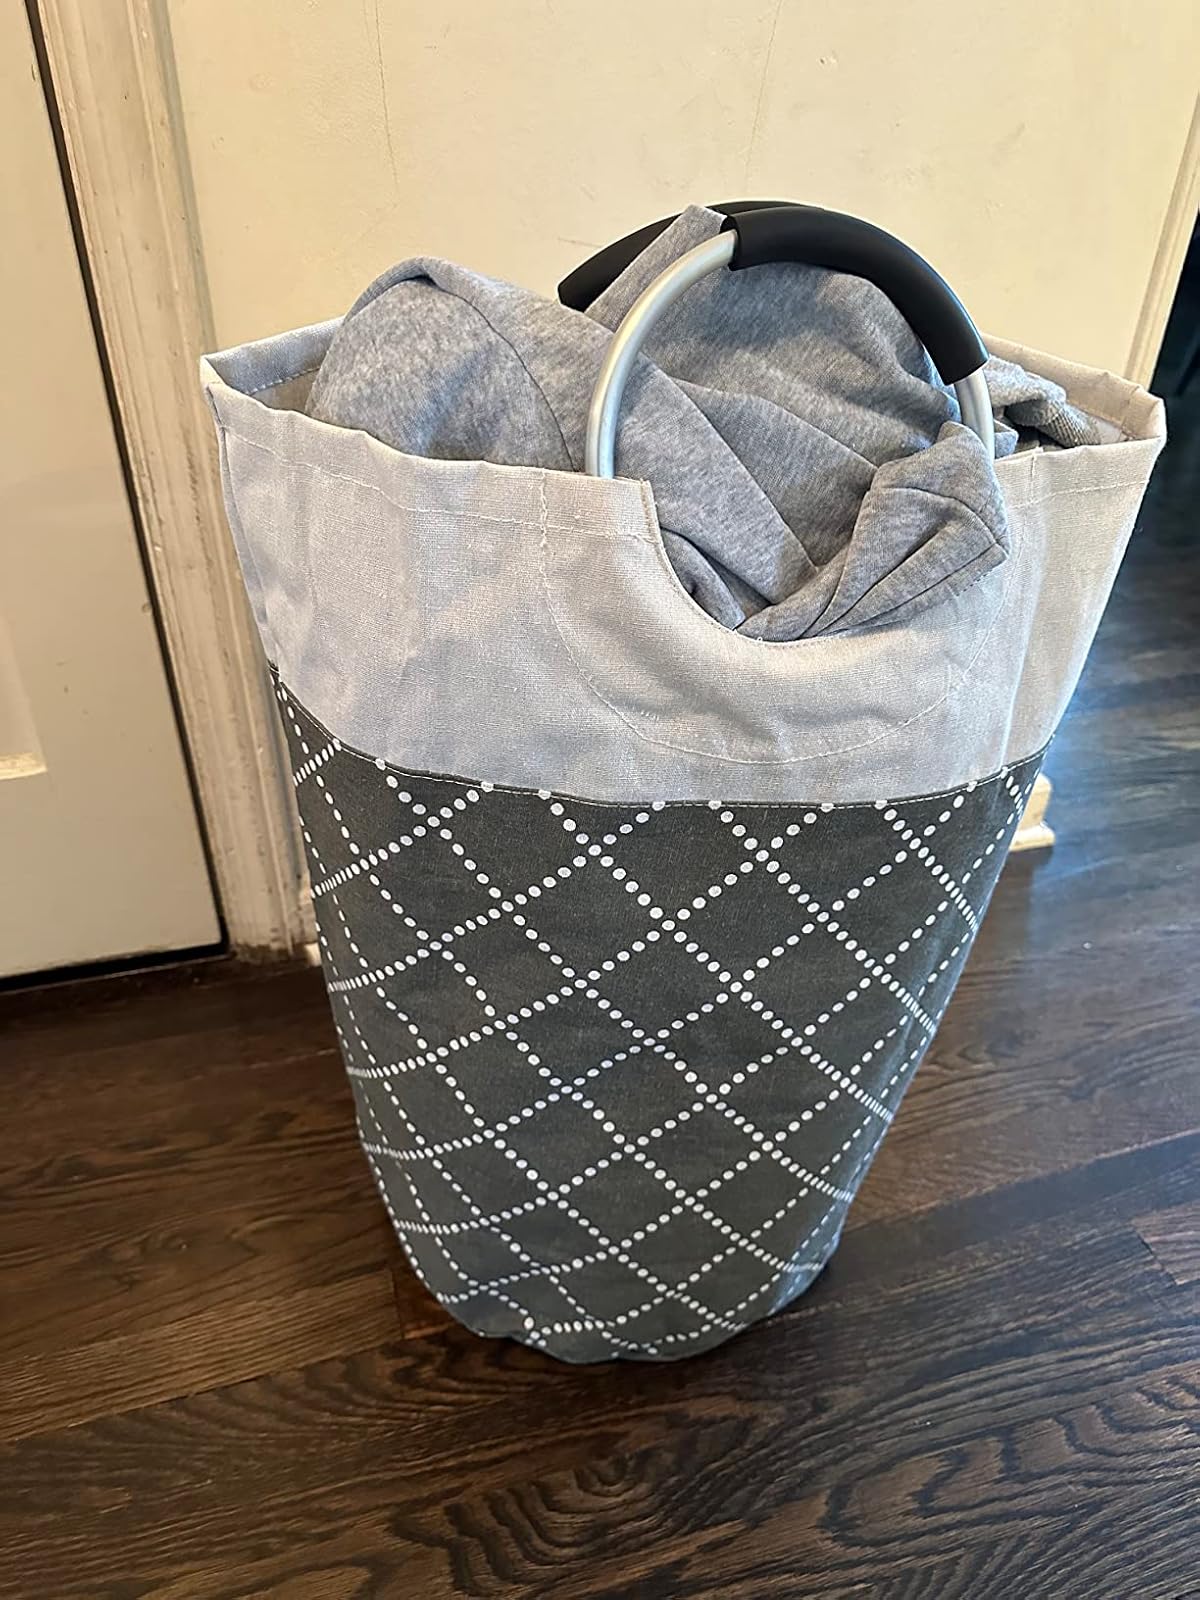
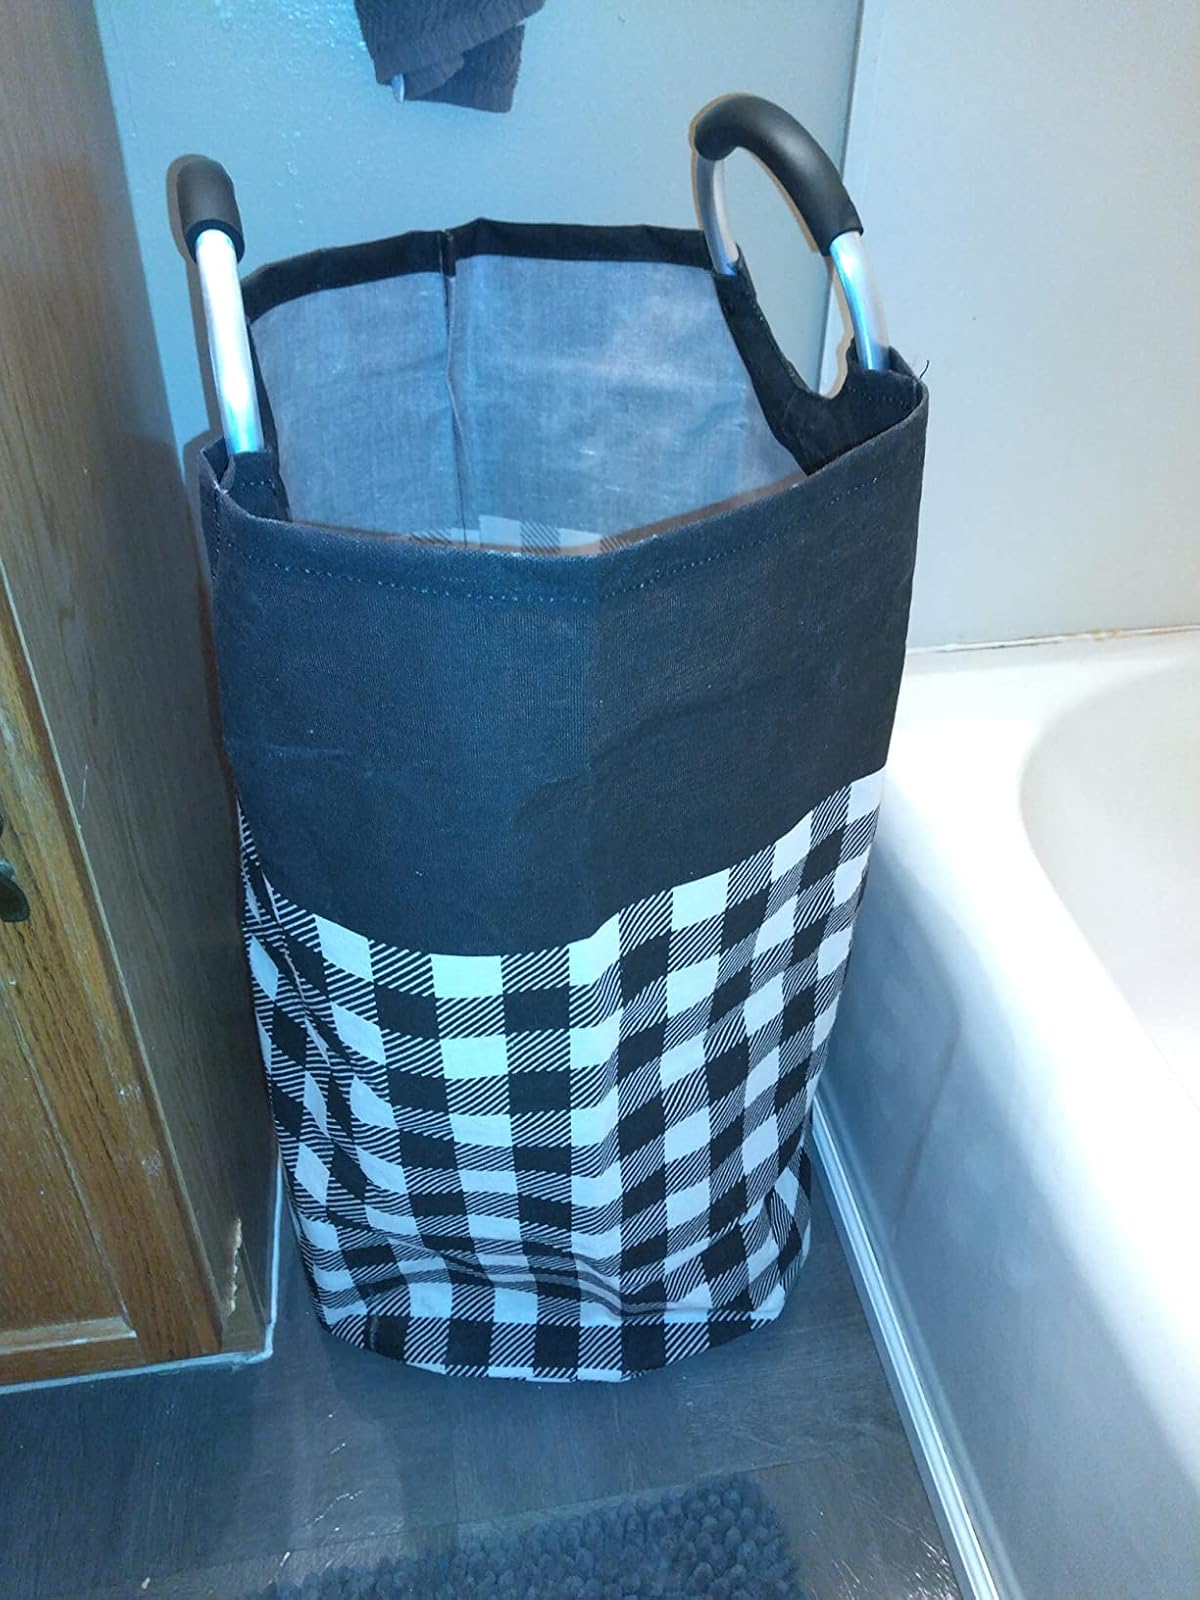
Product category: items_hamper
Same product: no